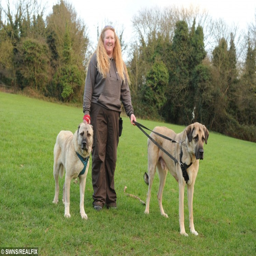
person alongside person the dog who was attacked with an axe and had her ears cut off with person one of biggest hounds